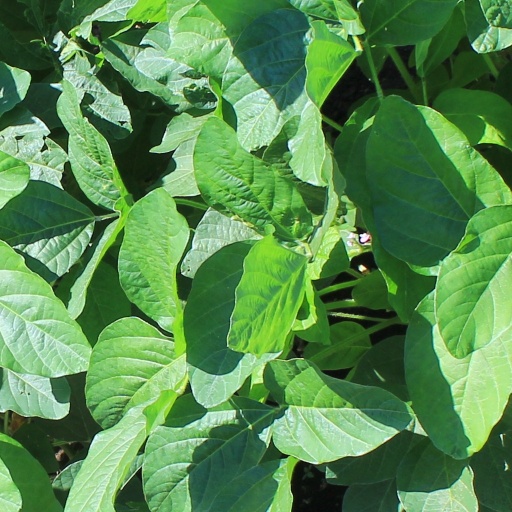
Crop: soybean